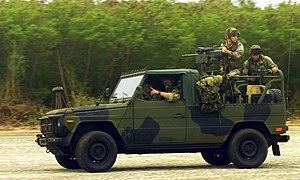
Le Mercedes-Benz Geländewagen est un tout-terrain du constructeur automobile allemand Mercedes-Benz. Il est produit de 1975 à 1993.
L'Interim Fast Attack Vehicle est un véhicule déployé et utilisé par les forces de reconnaissance de l'US Marine Corps et les corps expéditionnaires des Marines.